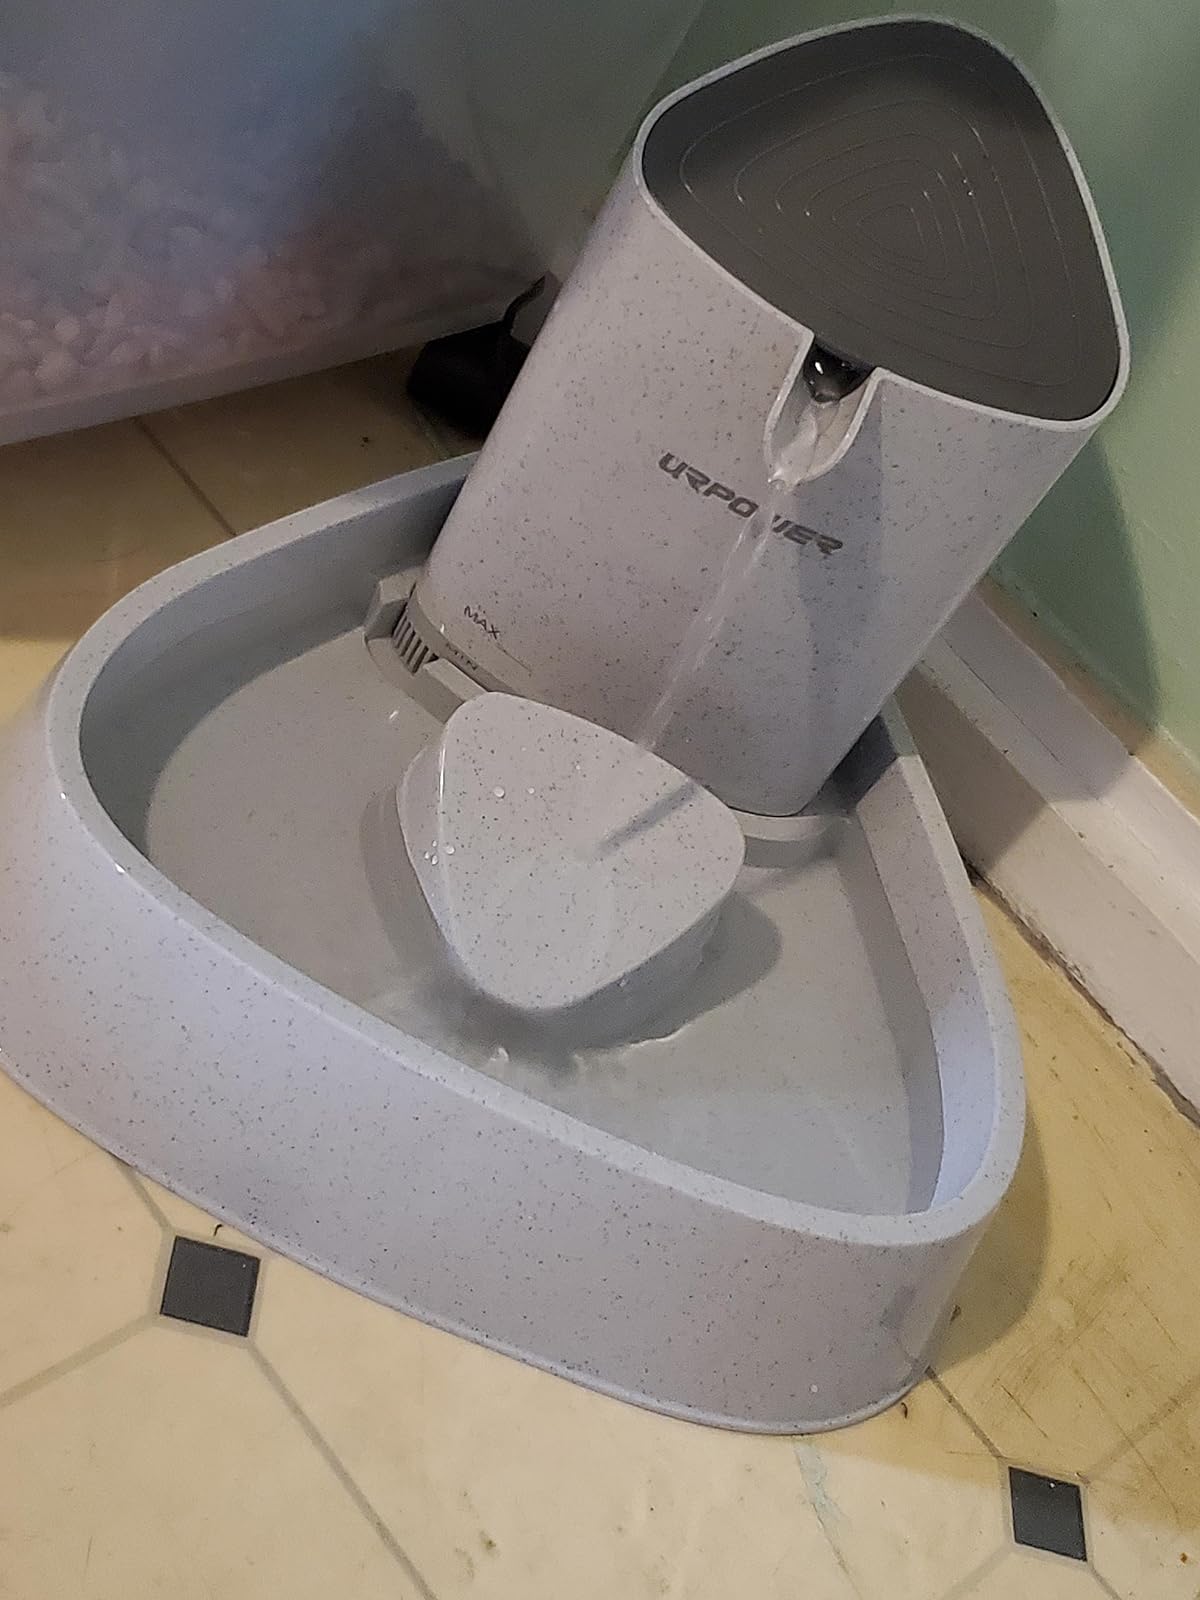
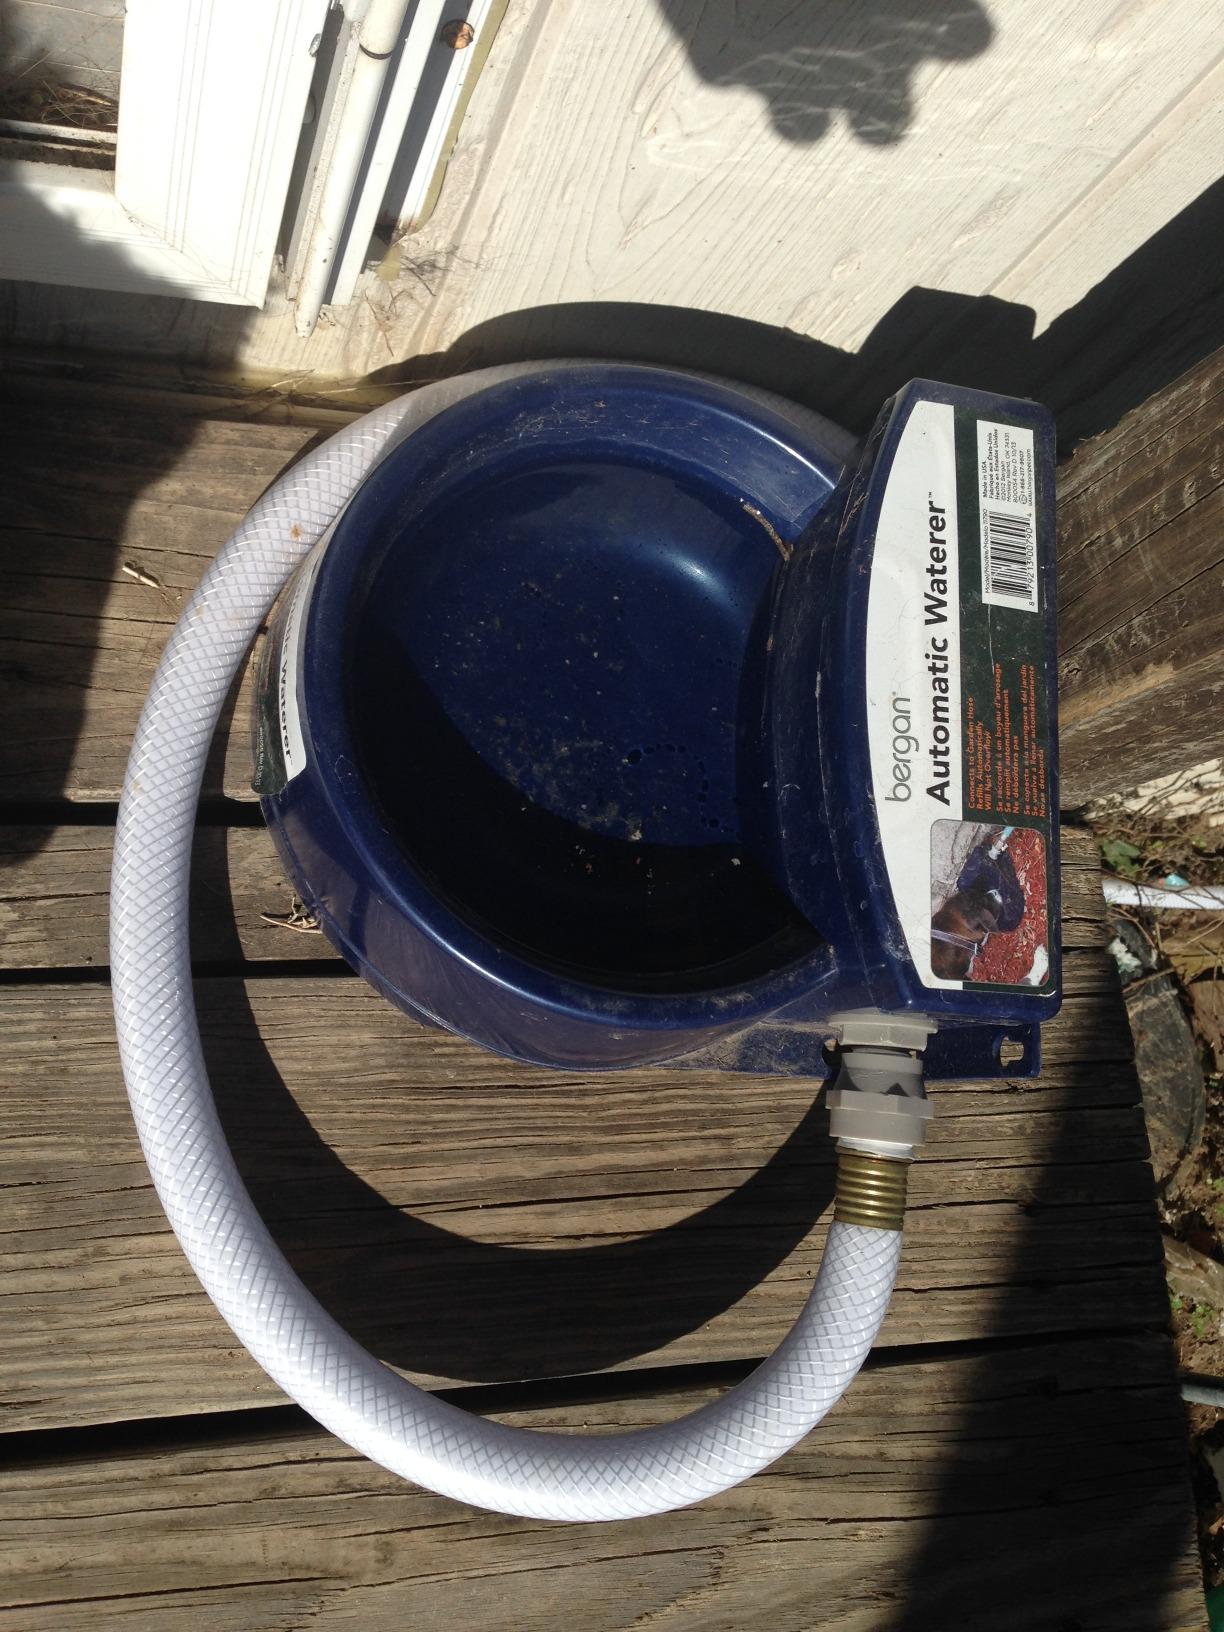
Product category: items_bowl
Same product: no